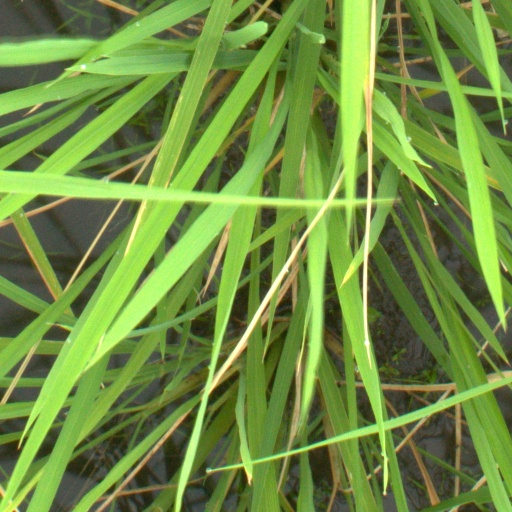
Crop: rice